Shimanoseki Station

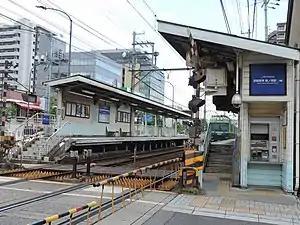
Shimanoseki Station, May 2020

is a passenger railway station located in the city of Ōtsu, Shiga Prefecture, Japan, operated by the private railway company Keihan Electric Railway.